Uniform and insignia of Scouting America

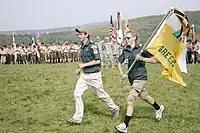
Example of a Venturing uniform

Female leaders in Cub Scouting have the option of wearing the yellow blouse with navy blue pants, shorts, skirt or culottes instead of the Scouts BSA tan uniform. The yellow blouse, though, is less common since it has been discontinued for years.